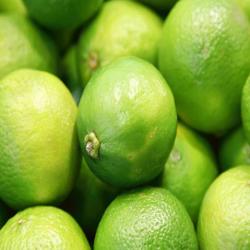
Label: Lemon